Ffestiniog Railway

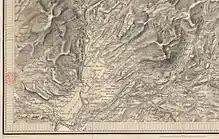
One-inch map of the route of the Ffestiniog Railway about 1840, showing the inclined plane that was used until the Moelwyn tunnel was built in 1842

The line was constructed between 1833 and 1836 to transport slate from the quarries around the inland town of Blaenau Ffestiniog to the coastal town of Porthmadog where it was loaded onto ships. The railway was graded so that loaded wagons could be run by gravity downhill all the way from Blaenau Ffestiniog to the port. The empty wagons were hauled back up by horses, which travelled down in special 'dandy' wagons. To achieve this continuous grade (about 1 in 80 for much of the way), the line followed natural contours and employed cuttings and embankments built of stone and slate blocks without mortar. Prior to the completion in 1842 of a long tunnel through a spur in the Moelwyn Mountain, the slate trains were worked over the top via inclines (designed by Robert Stephenson), the site of which can still be seen although there are few visible remnants.